Elizabeth Somerset, Countess of Worcester (1546–1621)

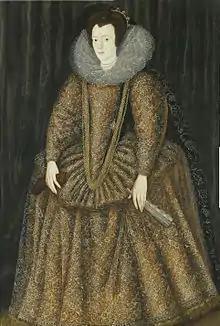
Elizabeth Somerset, Countess of Worcester, attributed to William Segar

Elizabeth Somerset, Countess of Worcester ("née" Lady Elizabeth Hastings; 1546 – 24 August 1621) was a Scottish-born noblewoman. She was the daughter of Francis Hastings, 2nd Earl of Huntingdon, and Catherine Pole.